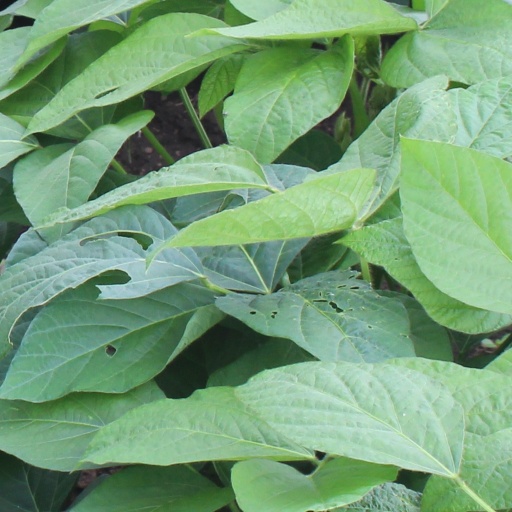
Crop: soybean